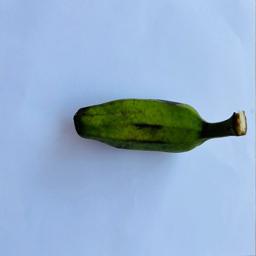
Ripeness: Green